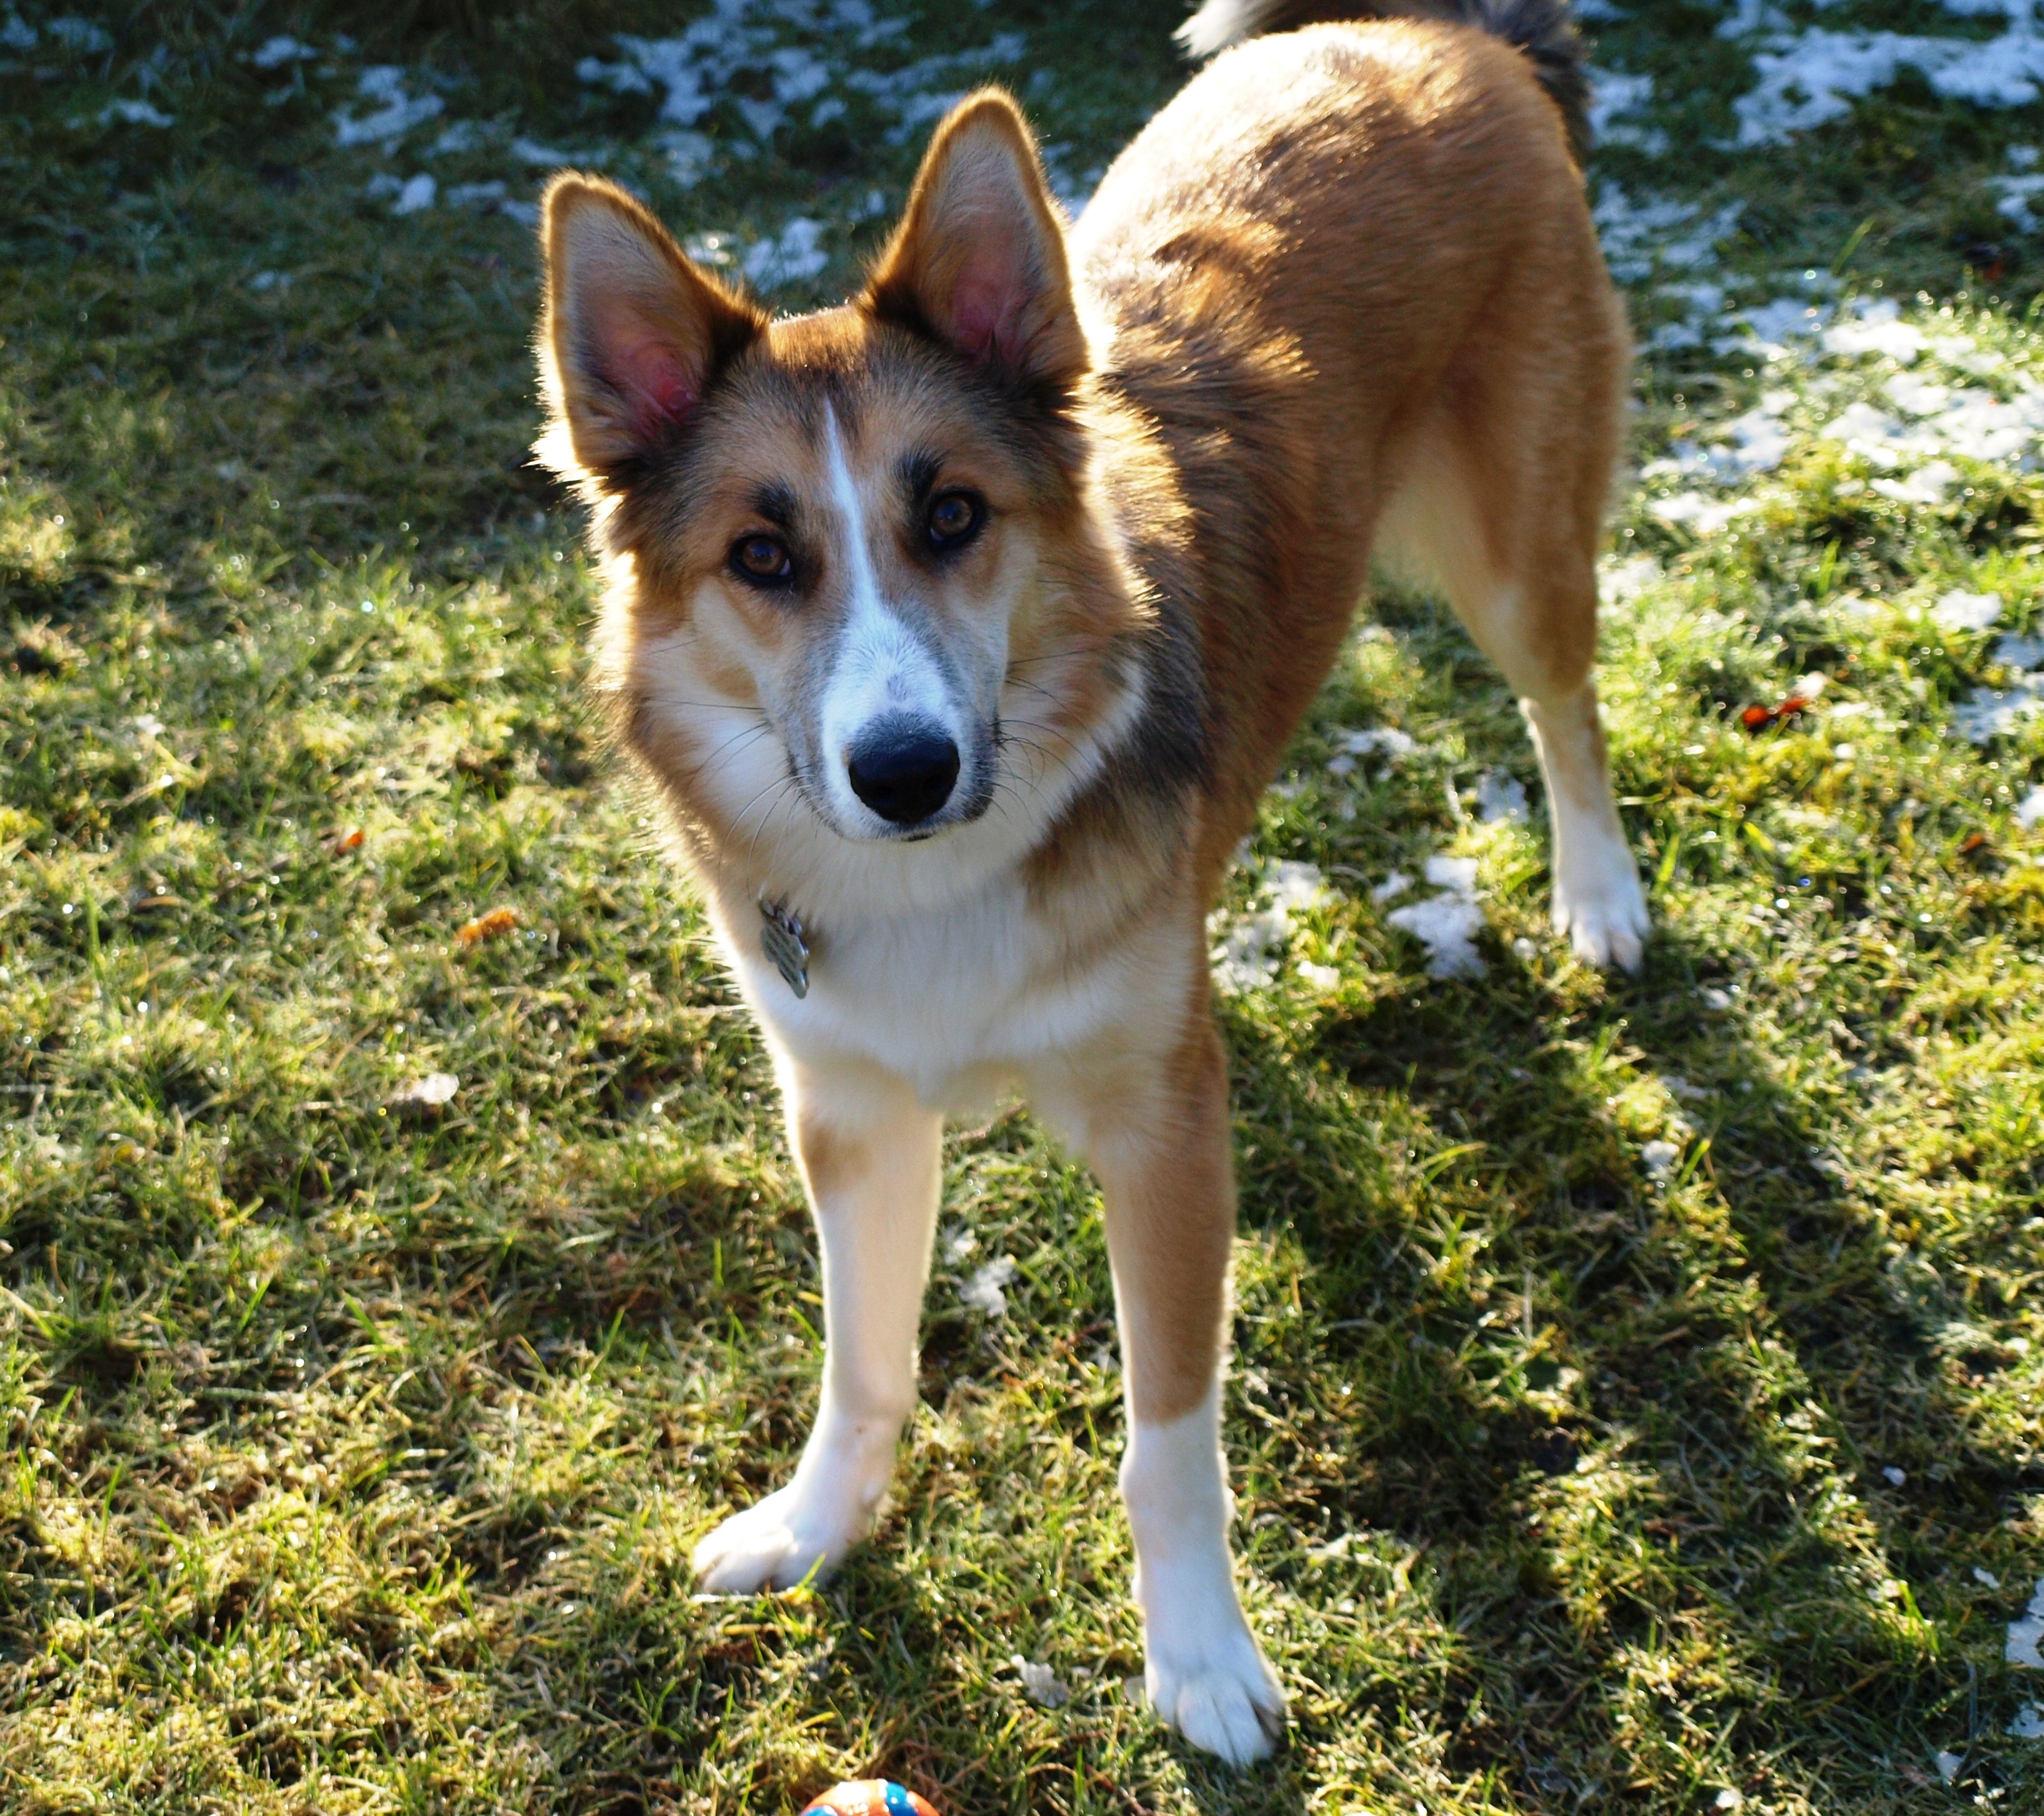
view, dog, pet, mammal, vertebrate, mix, attention, dog breed, wildlife photography, dear, animal portrait, dingo, dog like mammal, saarloos wolfdog, wolfdog, czechoslovakian wolfdog, dog breed group, east siberian laika, west siberian laika, icelandic sheepdog, norwegian lundehund, canaan dog